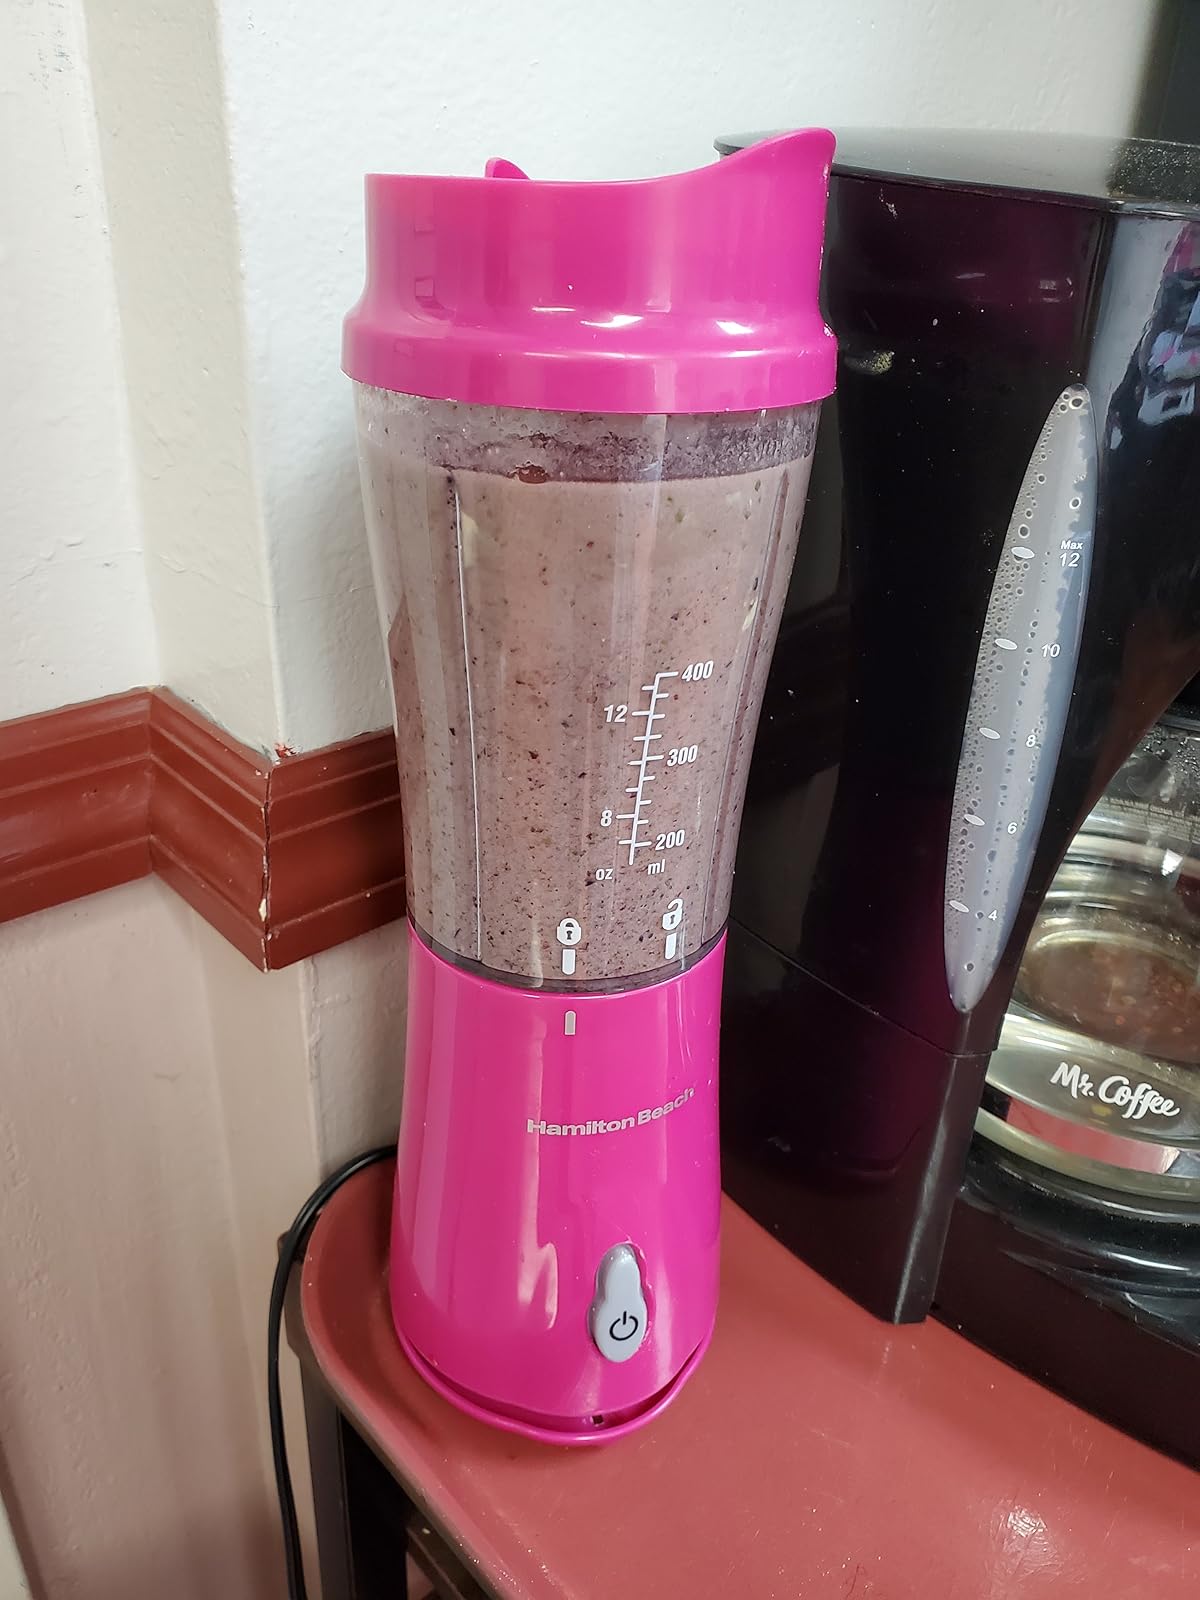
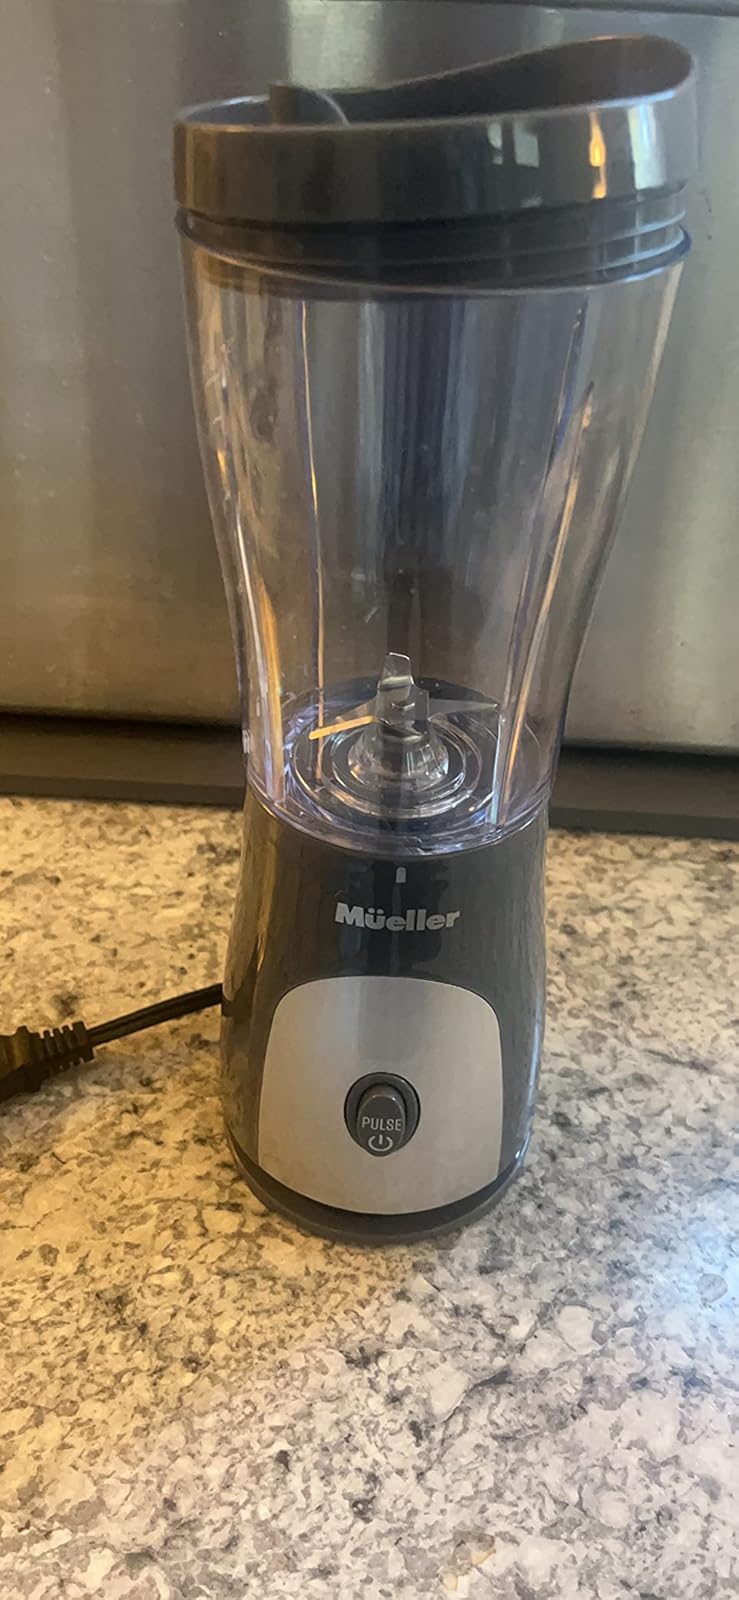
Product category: items_blender
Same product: no